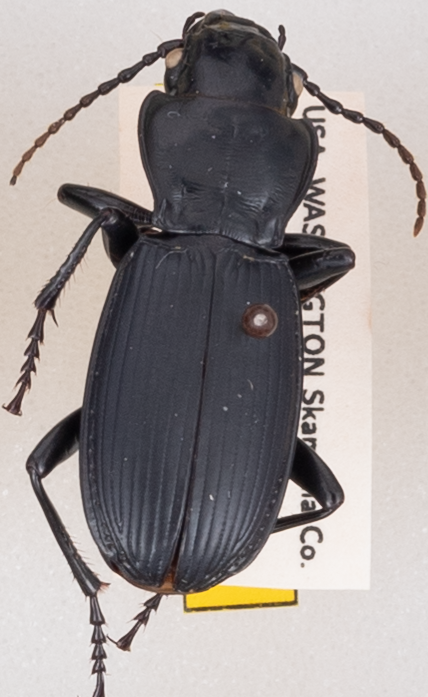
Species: Pterostichus lama
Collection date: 2019-09-10
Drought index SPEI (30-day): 0.412
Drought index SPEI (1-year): -1.45
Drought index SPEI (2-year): -1.623